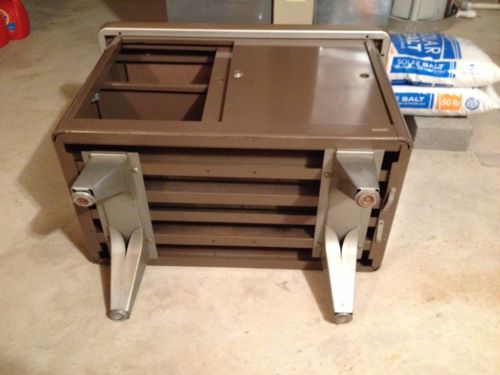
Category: cabinet